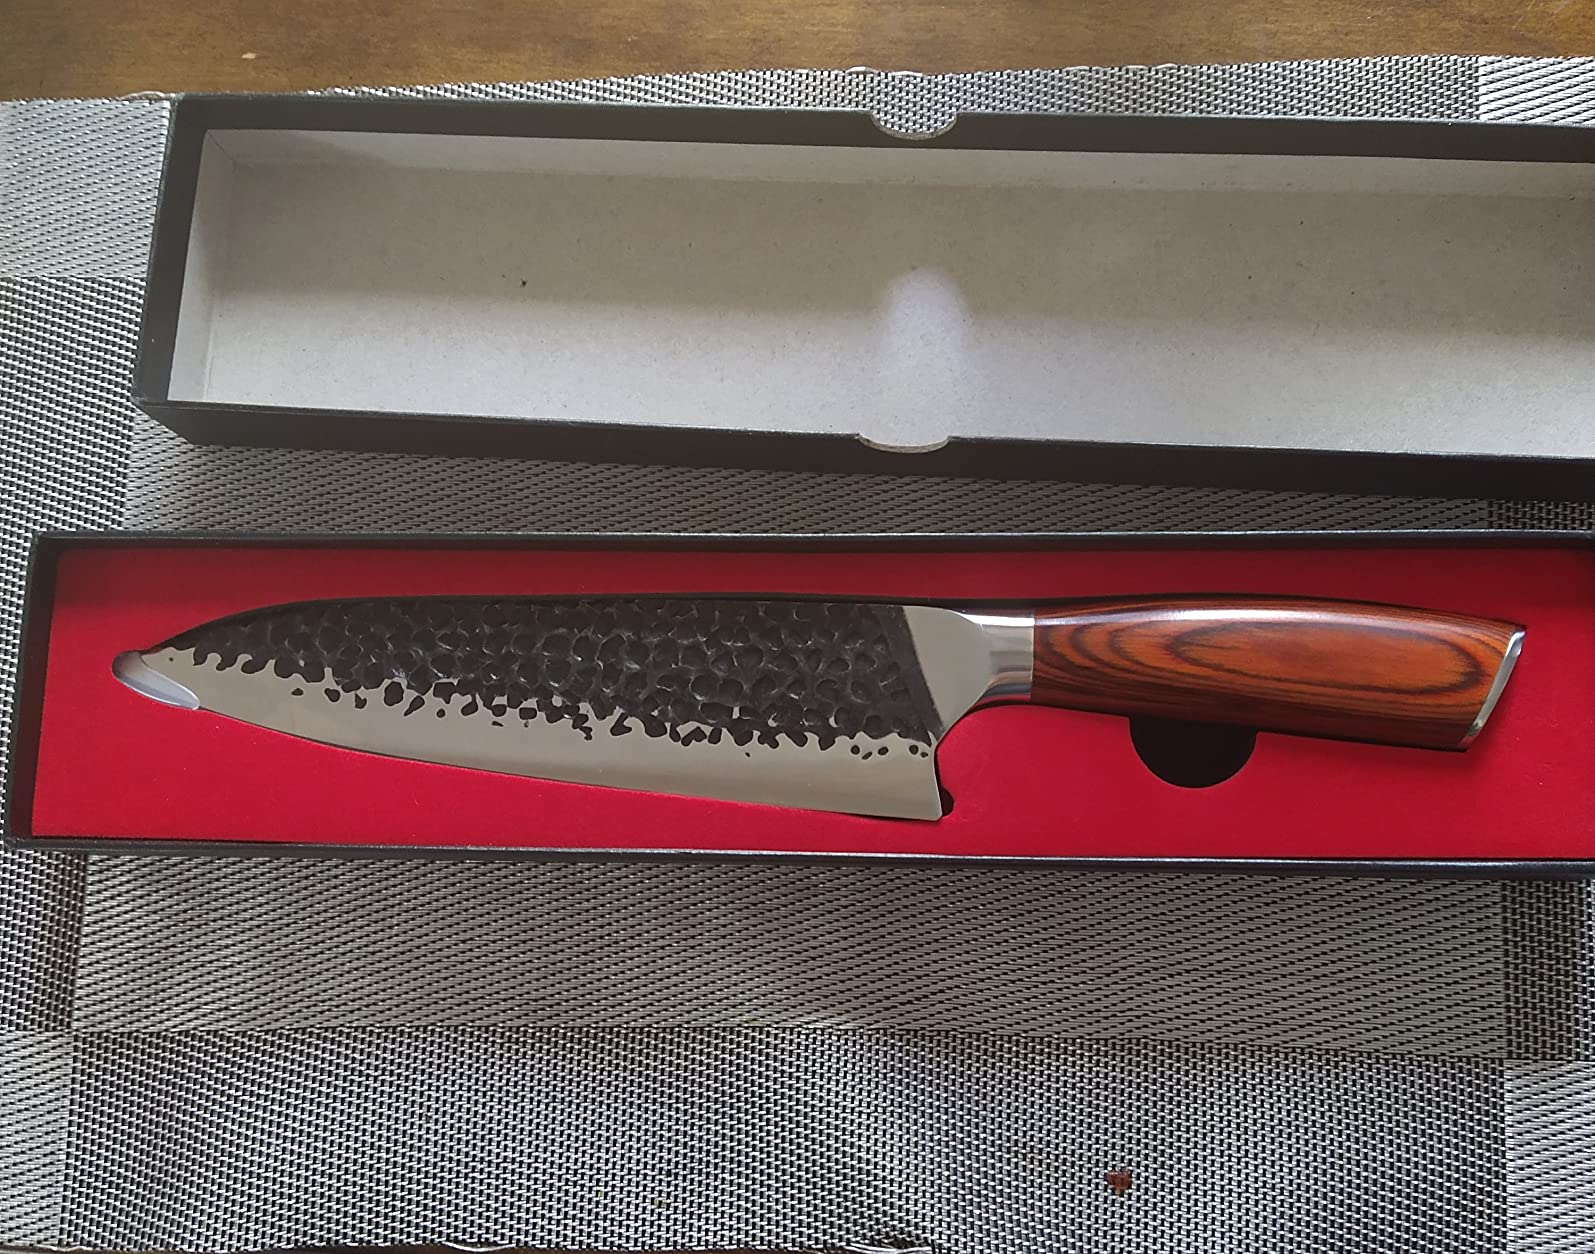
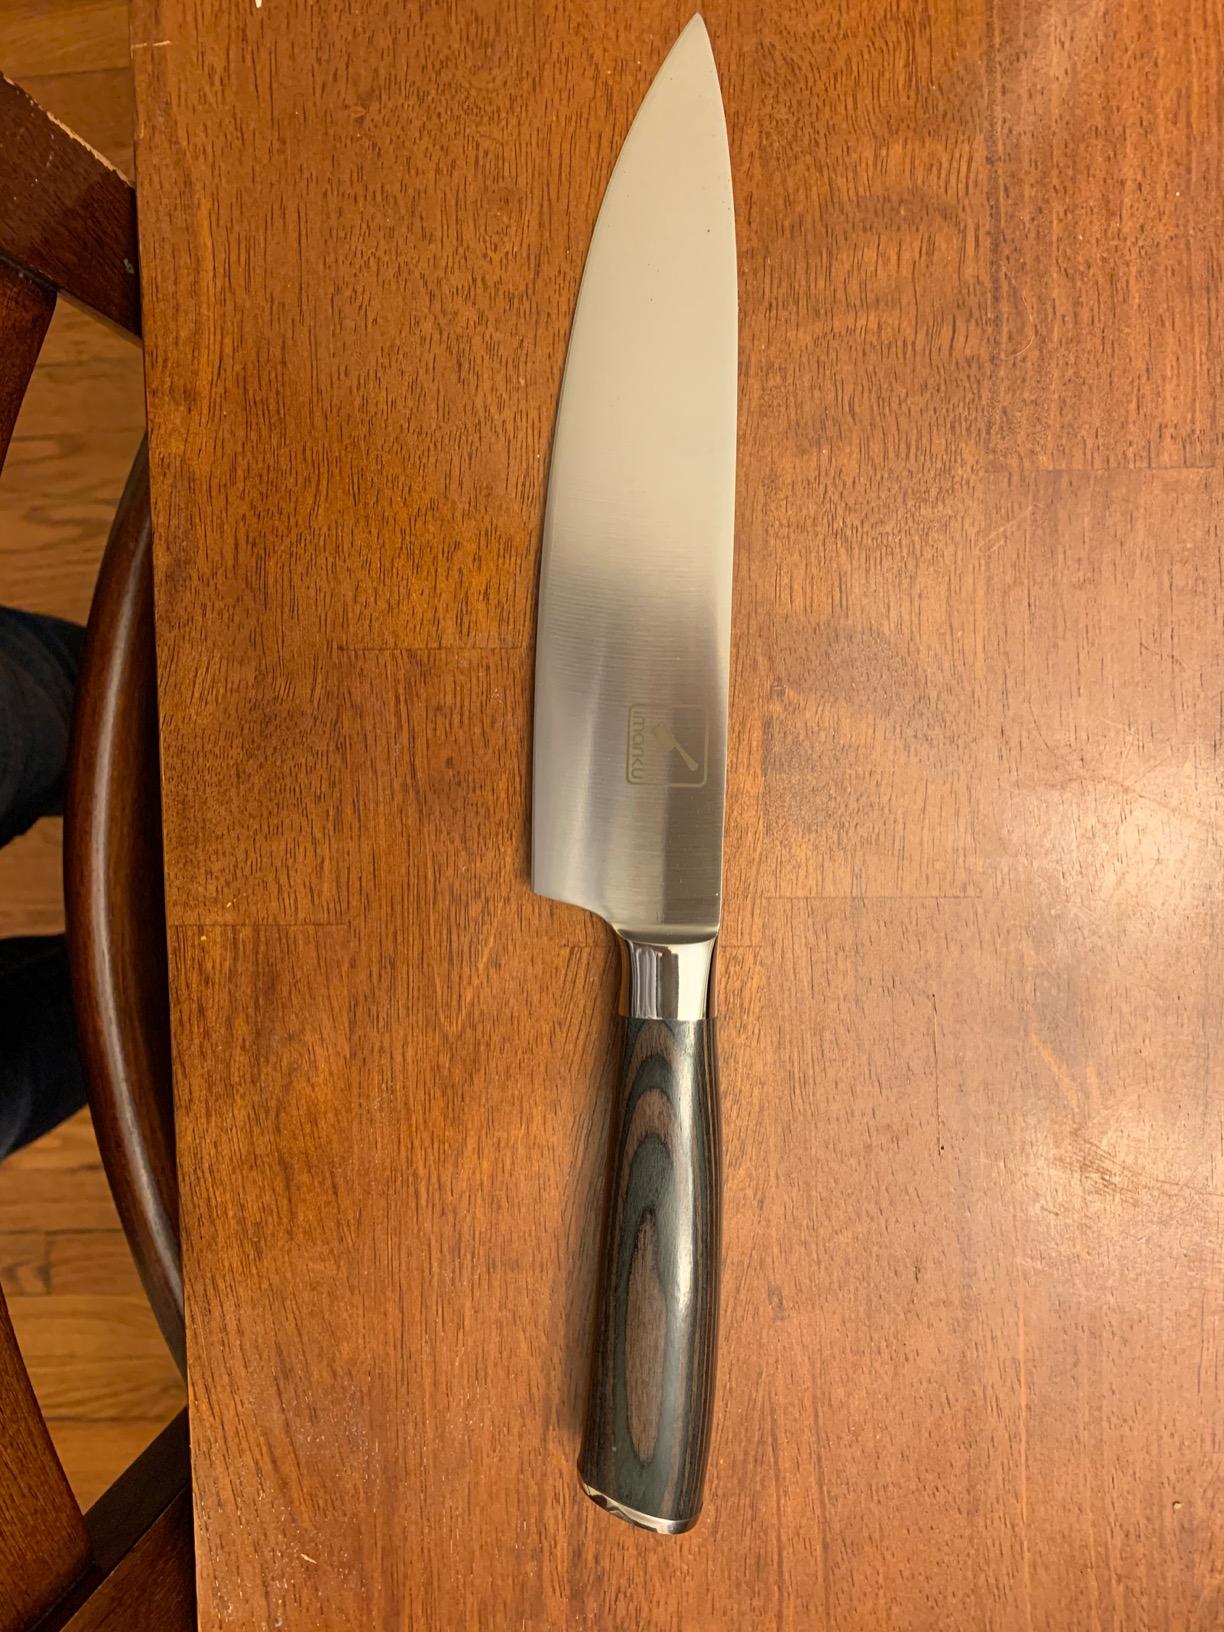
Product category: items_knife
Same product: no